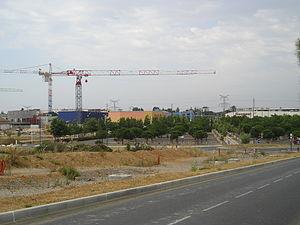
Odysseum est une zone d'aménagement concerté du quartier de Port Marianne située à Montpellier. Elle est spécialisée dans les activités de loisirs et de commerces. Elle est en cours de construction depuis 1998.